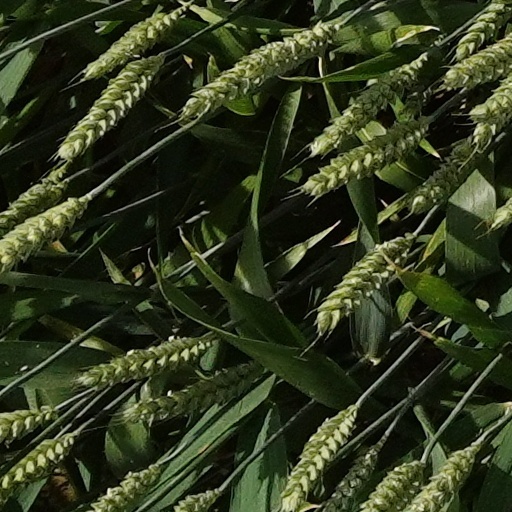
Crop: wheat